Incunabula Short Title Catalogue

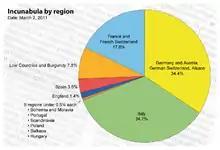
Incunabula in the ISTC by region

The Incunabula Short Title Catalogue (ISTC) is an electronic bibliographic database maintained by the British Library which seeks to catalogue all known incunabula. The database lists books by individual editions, recording standard bibliographic details for each edition as well as giving a brief census of known copies, organised by location. It currently holds records of over 30,000 editions.